Great Patriotic War (term)

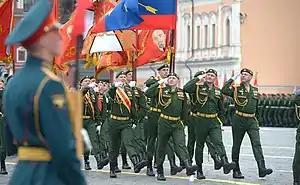
2021 Moscow Victory Day Parade. Military parades and Soviet military symbolism play an important role in the 9 May celebrations across Russia.

The term is not generally used outside the former Soviet Union and is used to refer to specifically the Eastern Front of World War II (1941–1945). The term does not cover other Soviet wars during the initial and final phases of World War II - occupation of eastern Poland (1939), the Baltic states (1940), Bessarabia and Northern Bukovina (1940), the Soviet–Finnish War (1939–1940), and the Soviet–Japanese War (1945).